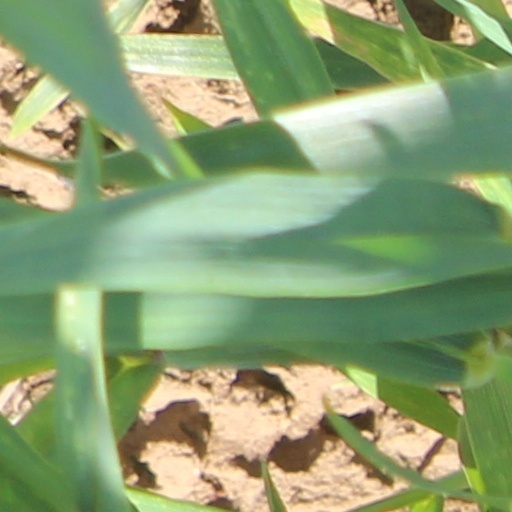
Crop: wheat